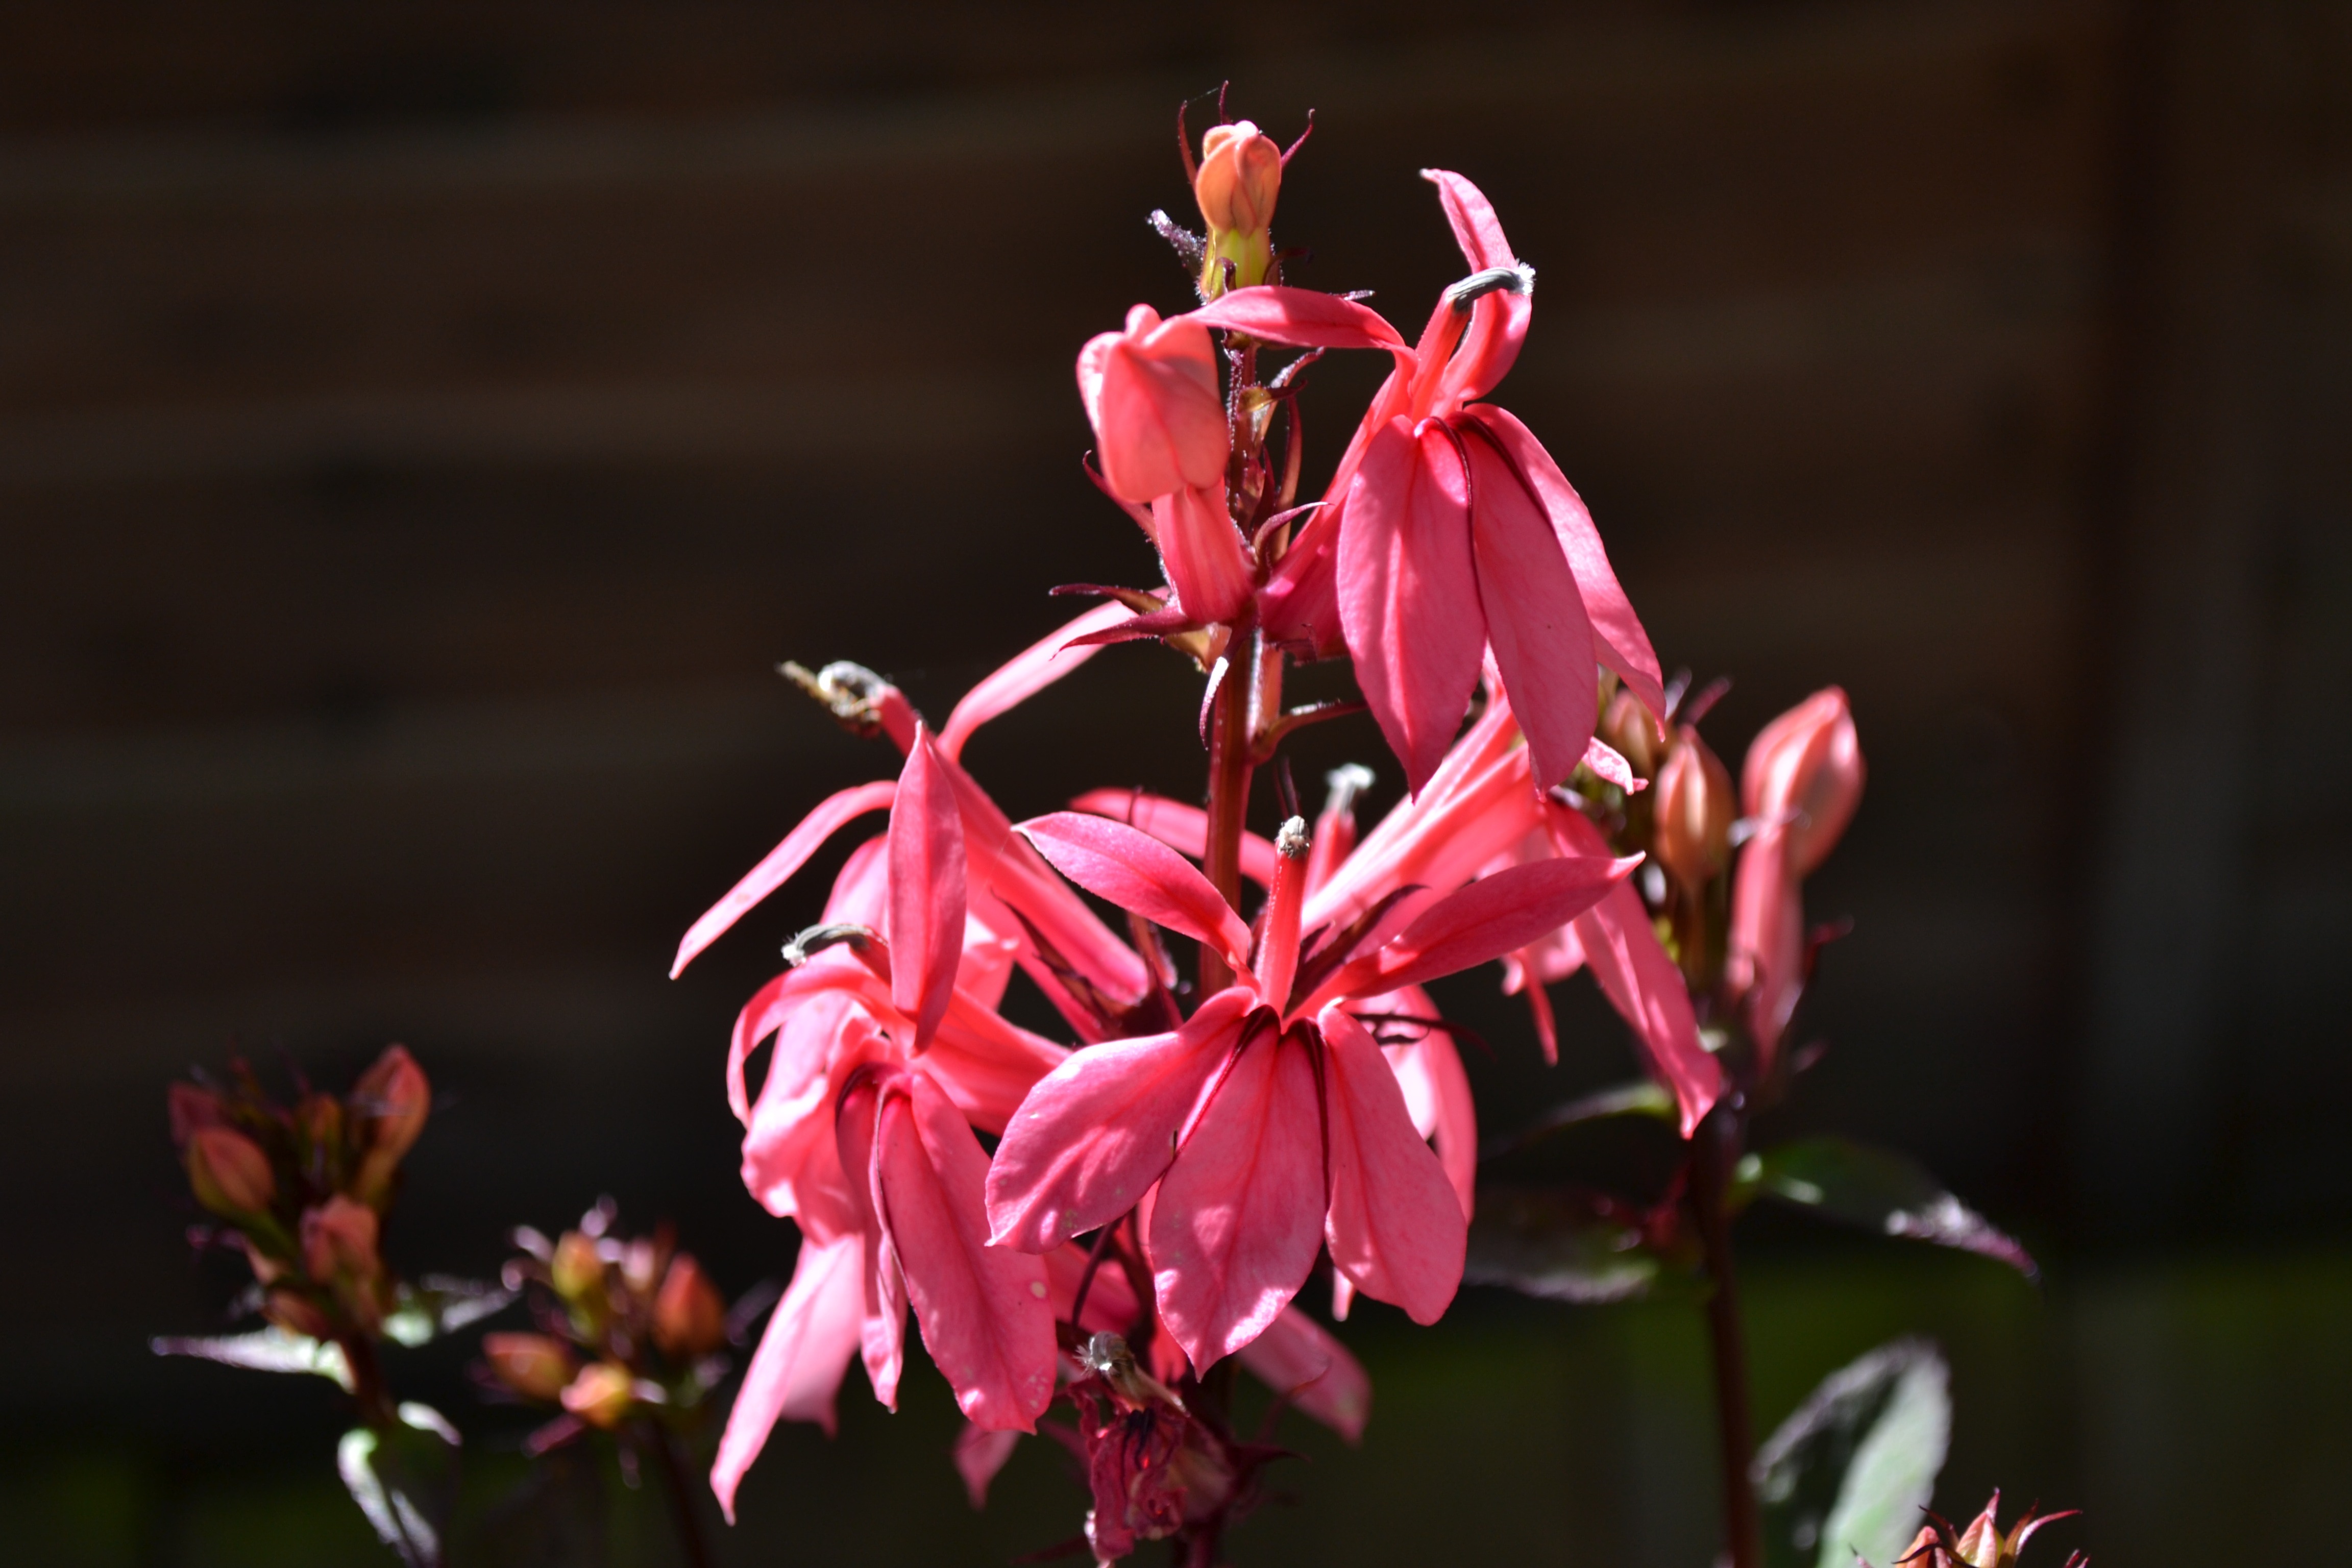
nature, blossom, plant, leaf, flower, petal, red, botany, garden, pink, flora, close up, petals, shrub, macro photography, flowering plant, lobelia, land plant